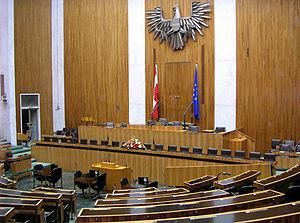
Le Conseil national est la chambre basse du Parlement autrichien. Le Parlement comprend également la chambre haute, le Conseil fédéral représentant les Landtag des Länder au niveau fédéral. Selon la Constitution fédérale de l'Autriche, les deux chambres autonomes constituent, ensemble, le pouvoir législatif national. Dans certains cas particuliers, ils se réunissent en tant que Assemblée fédérale.